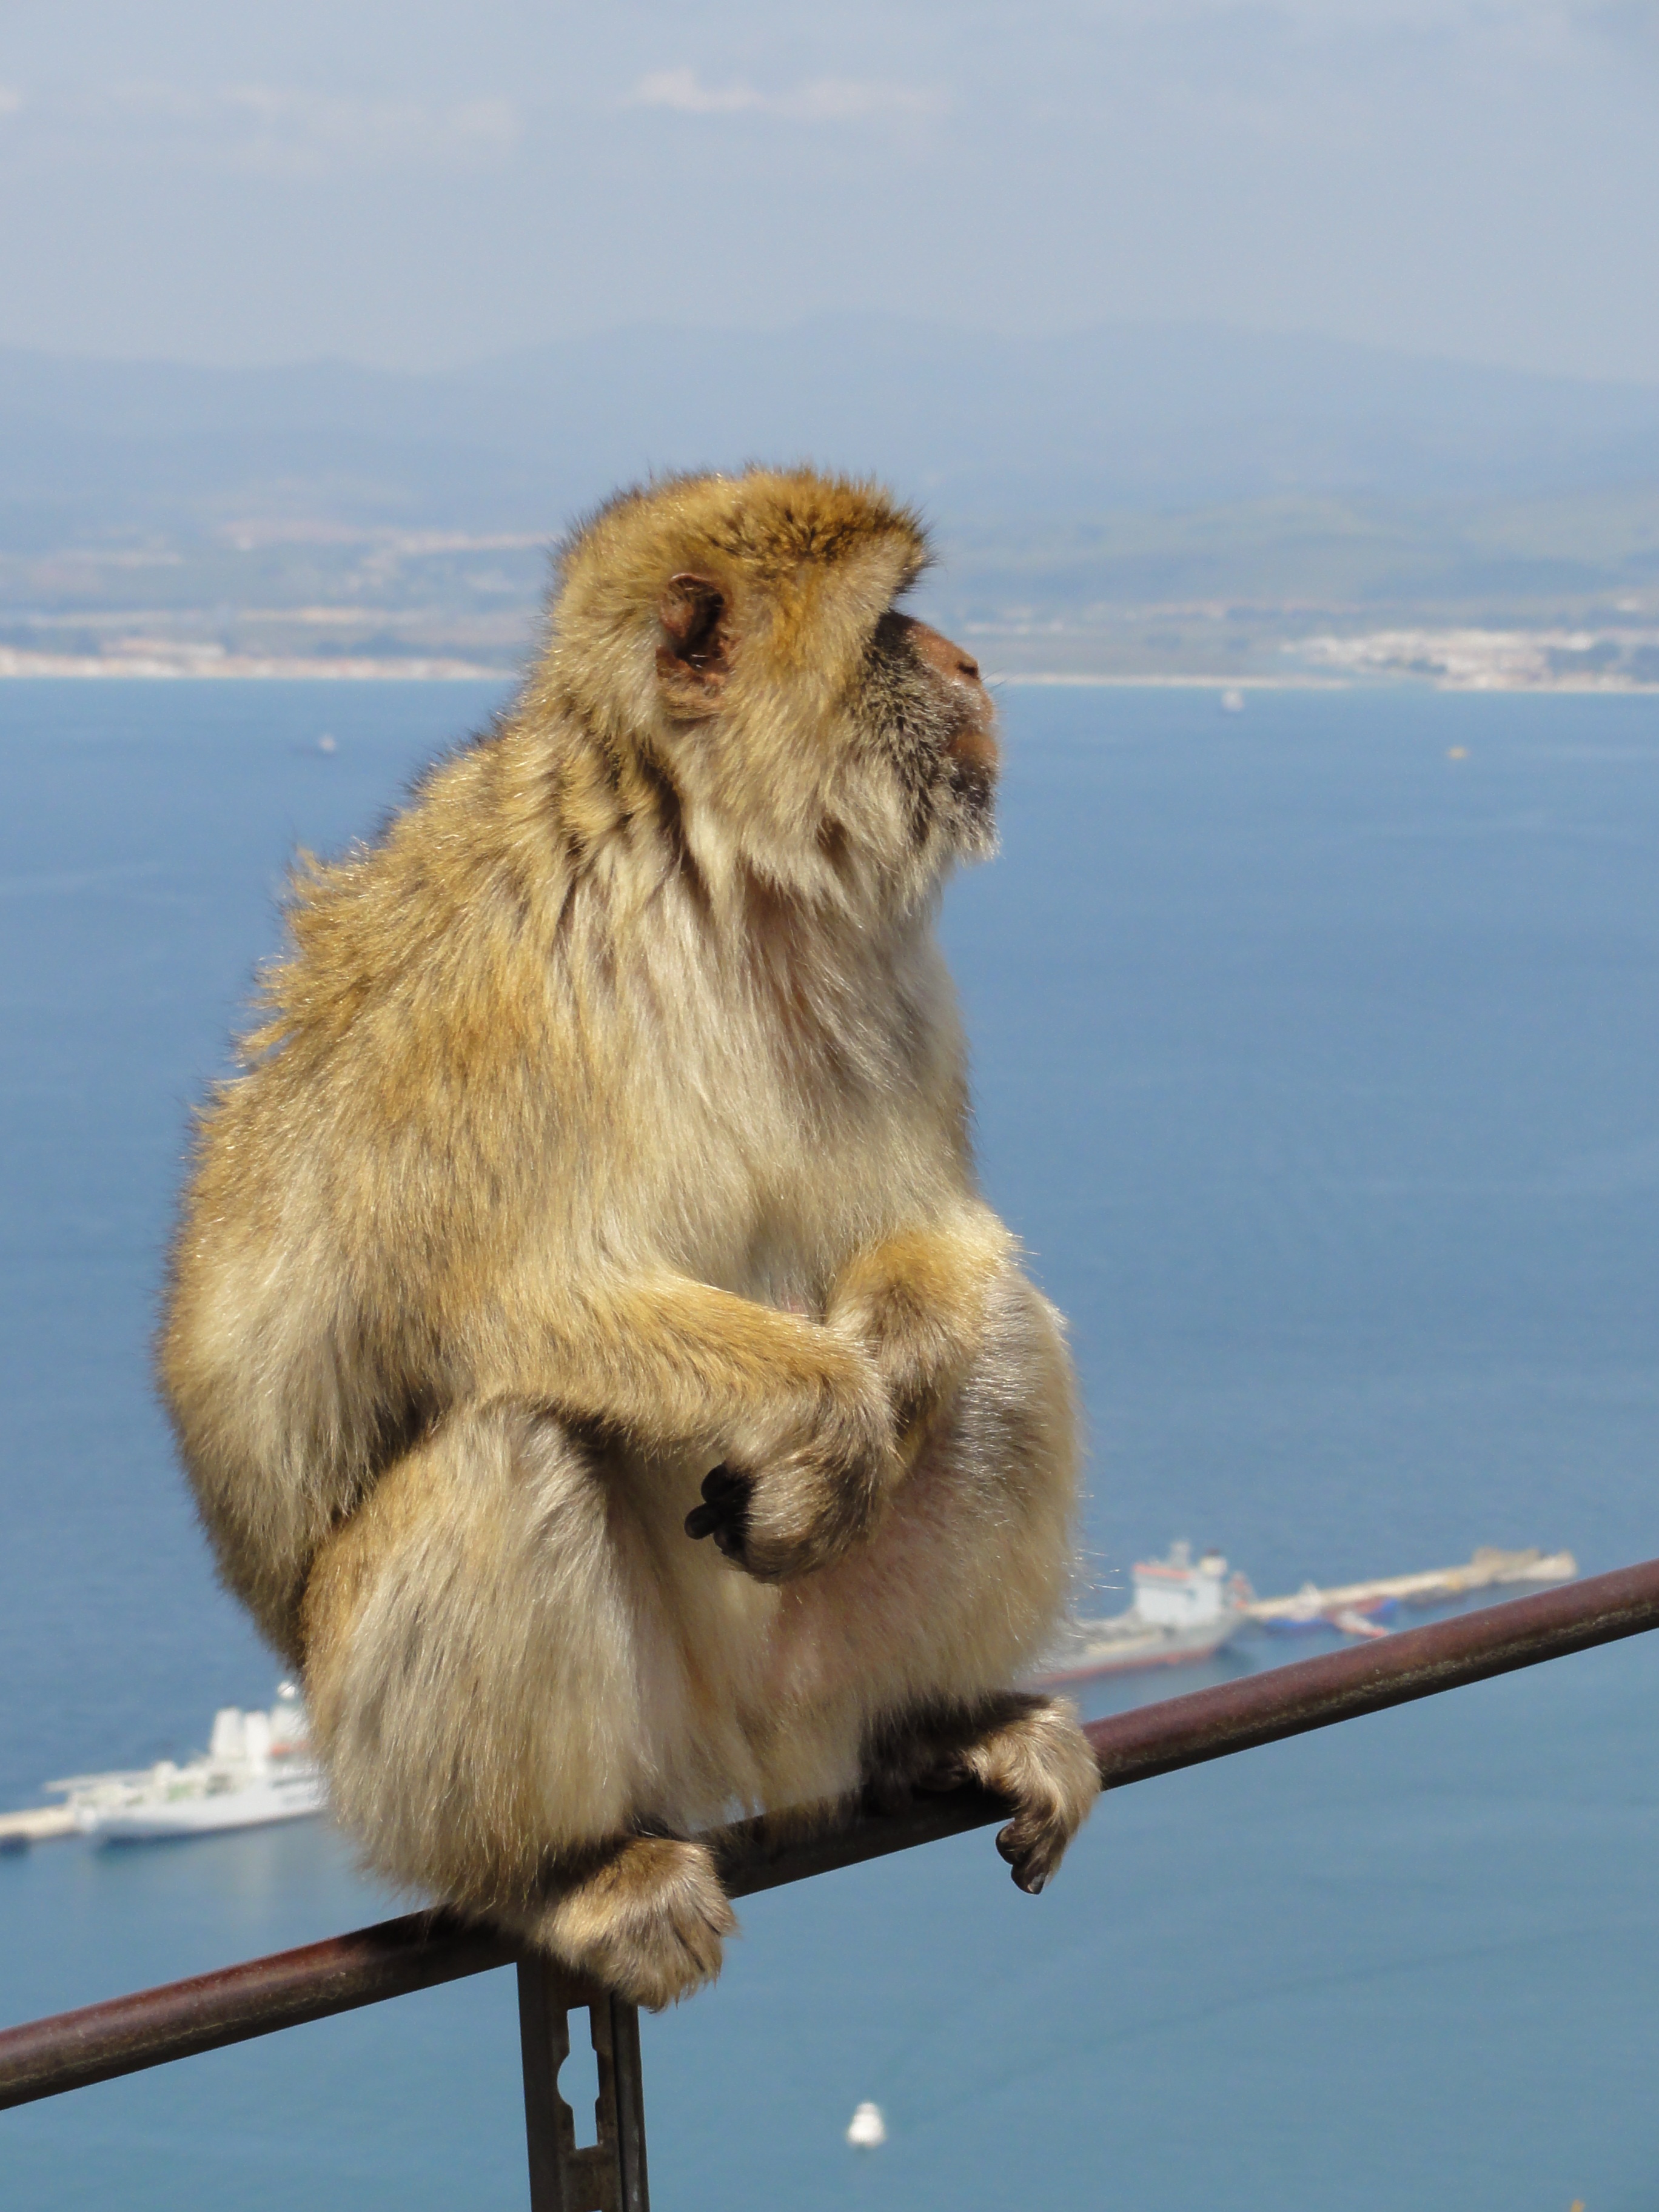
view, wildlife, mammal, monkey, fauna, primate, wild life, gibraltar, vertebrate, expensive, macaque, old world monkey, japanese macaque